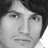
Emotion: neutral